Phi Delta Theta

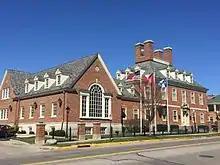
Phi Delta Theta headquarters in Oxford, Ohio

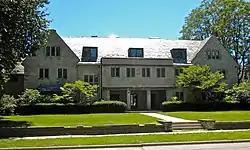
University of Illinois chapter house, listed on the National Register of Historic Places

With constant expansion into the Western United States, Phi Delta Theta became an international fraternity when the organization's first chapter in Canada, the "Quebec Alpha", was installed at McGill University in Montreal, Quebec on April 5, 1902. Phi Delta Theta was being a founding member of the North American Interfraternity Conference, in 1910. By 1918, there were 78 chapters with a membership of 77,000.